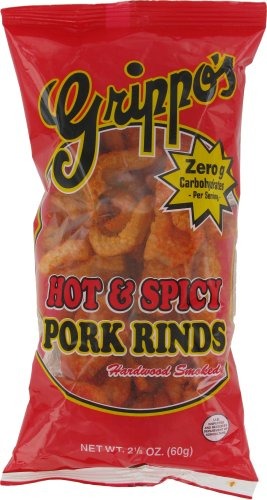
Item Name: Grippo's Hot & Spicy Pork Rinds 2oz Bags - 24ct
Value: 24.0
Unit: Count

Price: 64.98